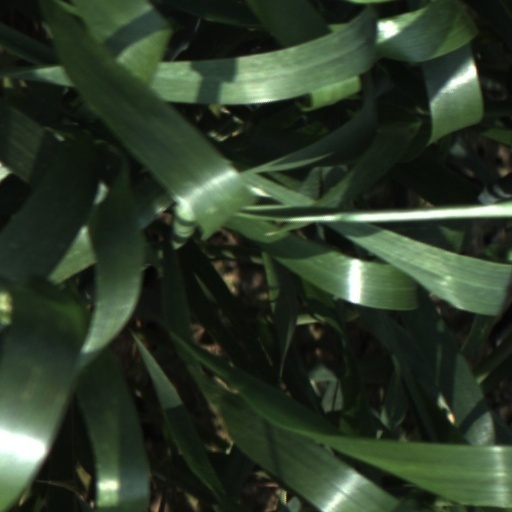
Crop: wheat